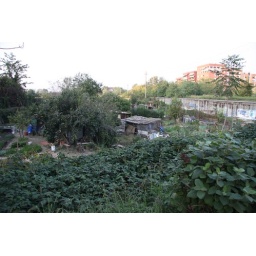
the people who live in the apartment have their gardens right outside my bedroom window